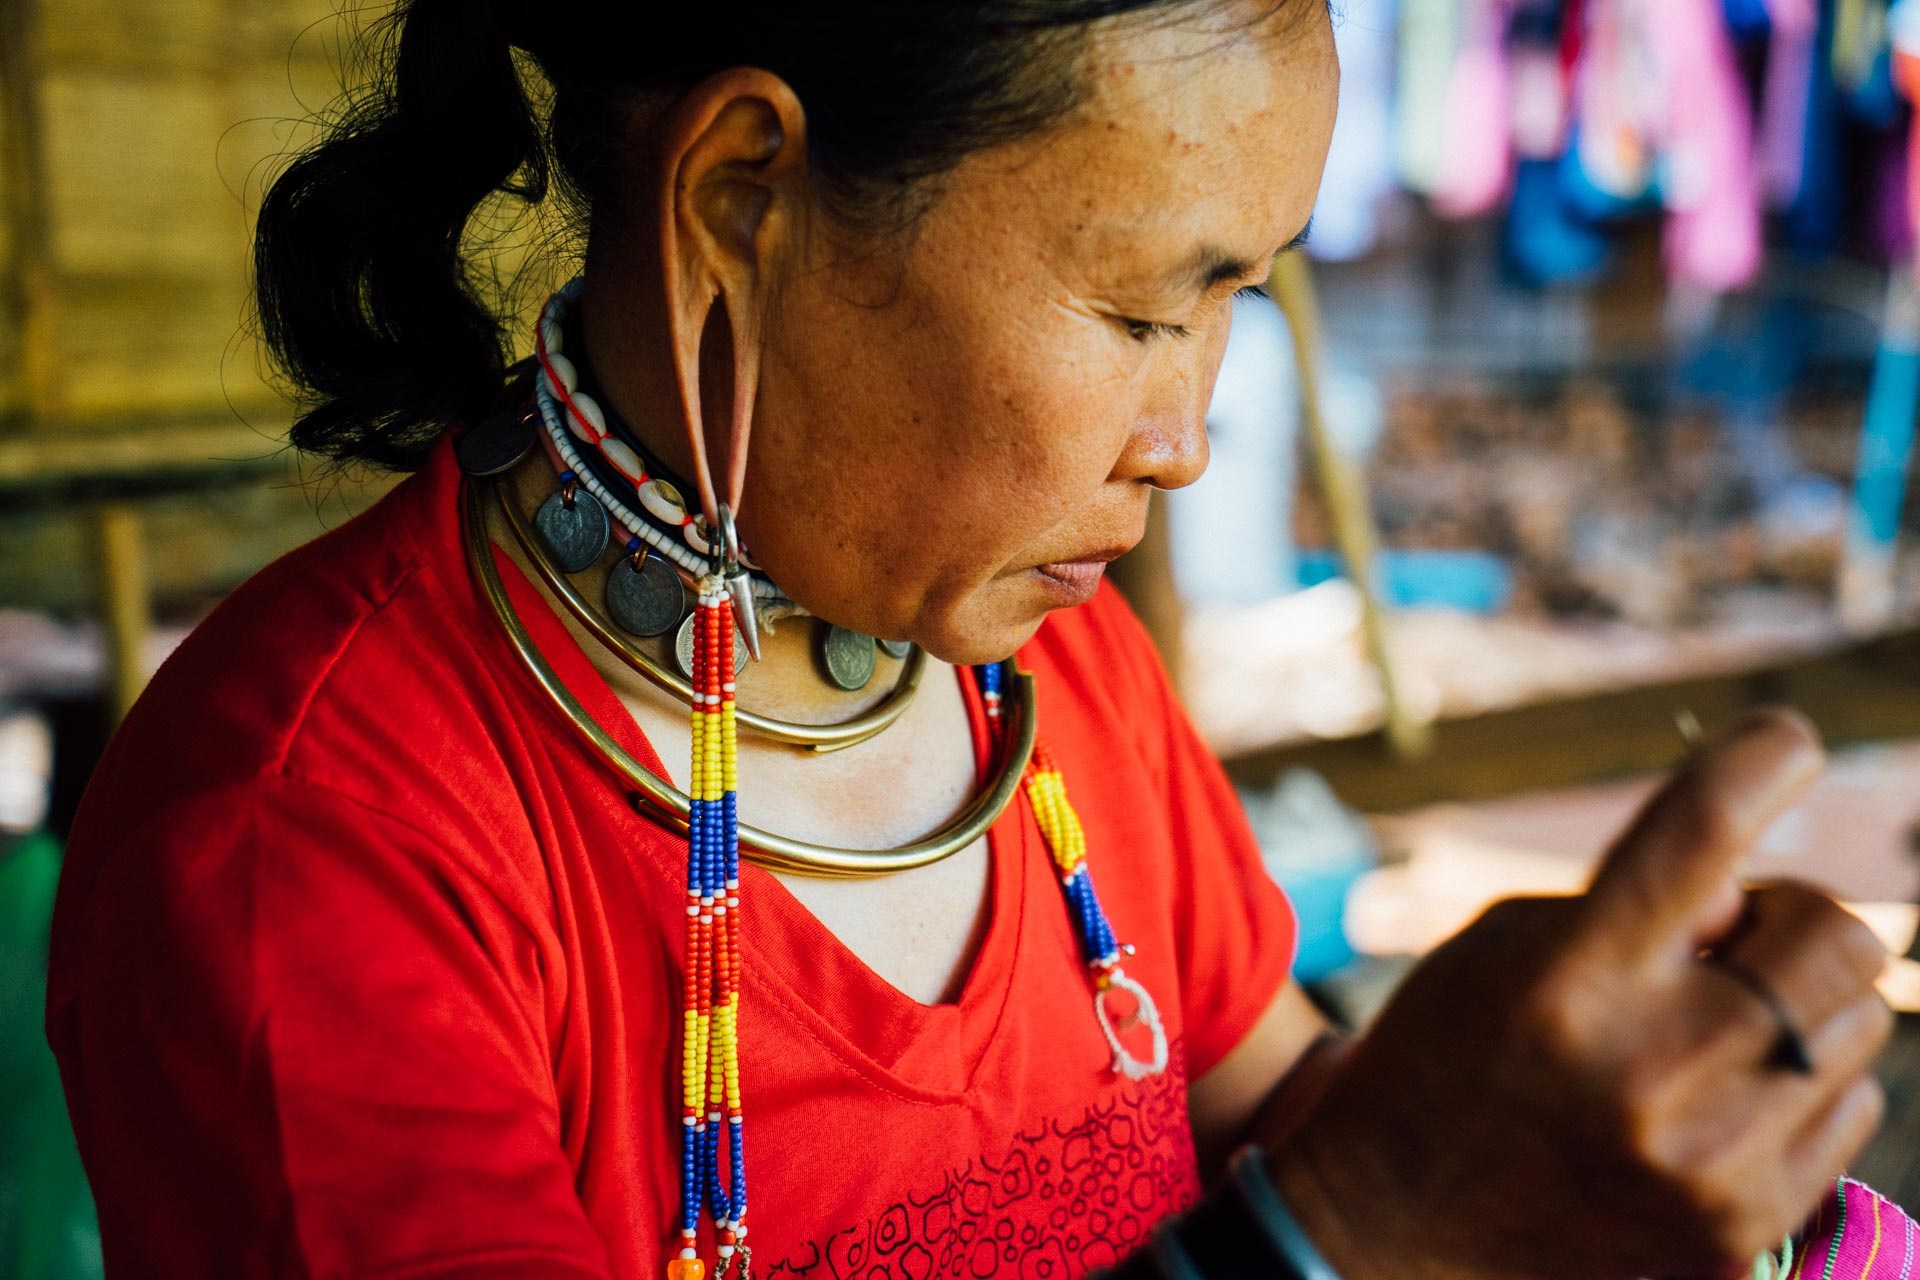
nature, person, people, woman, vacation, travel, asian, color, child, craft, tourism, lifestyle, thailand, festival, culture, tribal, thai, human action